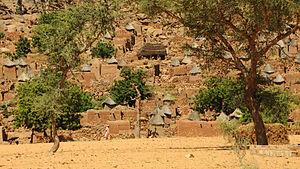
Le cercle de Bandiagara est une collectivité territoriale du Mali dans la région de Mopti.